List of FBI controversies

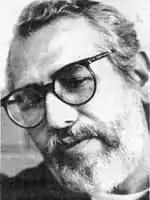
Puerto Rican Nationalist leader Filiberto Ojeda Ríos died in a gun battle with FBI agents in 2005.

In 2005, fugitive Puerto Rican Nationalist leader Filiberto Ojeda Ríos died in a gun battle with FBI agents that some believe was an assassination. Puerto Rico Governor Aníbal Acevedo Vilá criticized the FBI assault as "improper" and "highly irregular" and demanded to know why his government was not informed of it. The FBI refused to release information beyond the official press release, citing security and agent privacy issues. The Puerto Rico Justice Department filed suit in federal court against the FBI and the US Attorney General, demanding information crucial to the Commonwealth's own investigation of the incident. The case was dismissed by the U.S. Supreme Court. Ojeda Rios' funeral was attended by a long list of dignitaries, including the highest authority of the Roman Catholic Church in Puerto Rico, Archbishop Roberto Octavio González Nieves, ex-Governor Rafael Hernández Colón, and numerous other personalities.